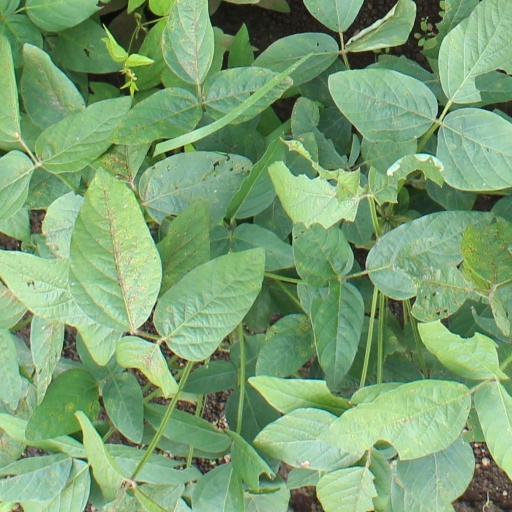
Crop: soybean